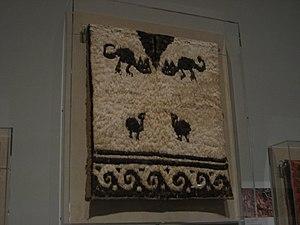
La civilisation chimú fut une importante civilisation précolombienne pendant plusieurs siècles, de 1000 à 1470. Vraisemblablement issus de la culture Moche, ils sont conquis par les Incas sous le règne de Tupac Yupanqui et intégré à l'empire de ce dernier. Leur capitale était le site archéologique de Chan Chan.